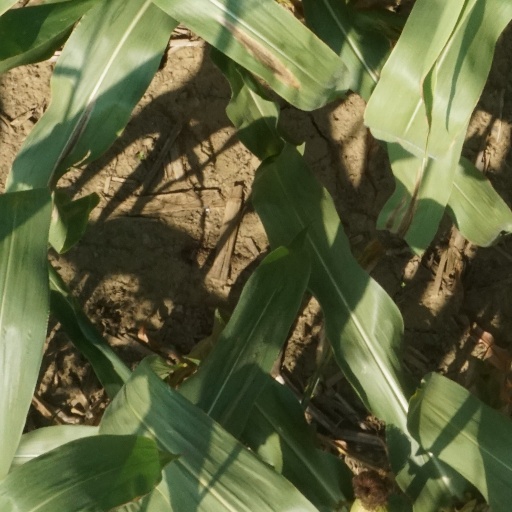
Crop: maize; corn